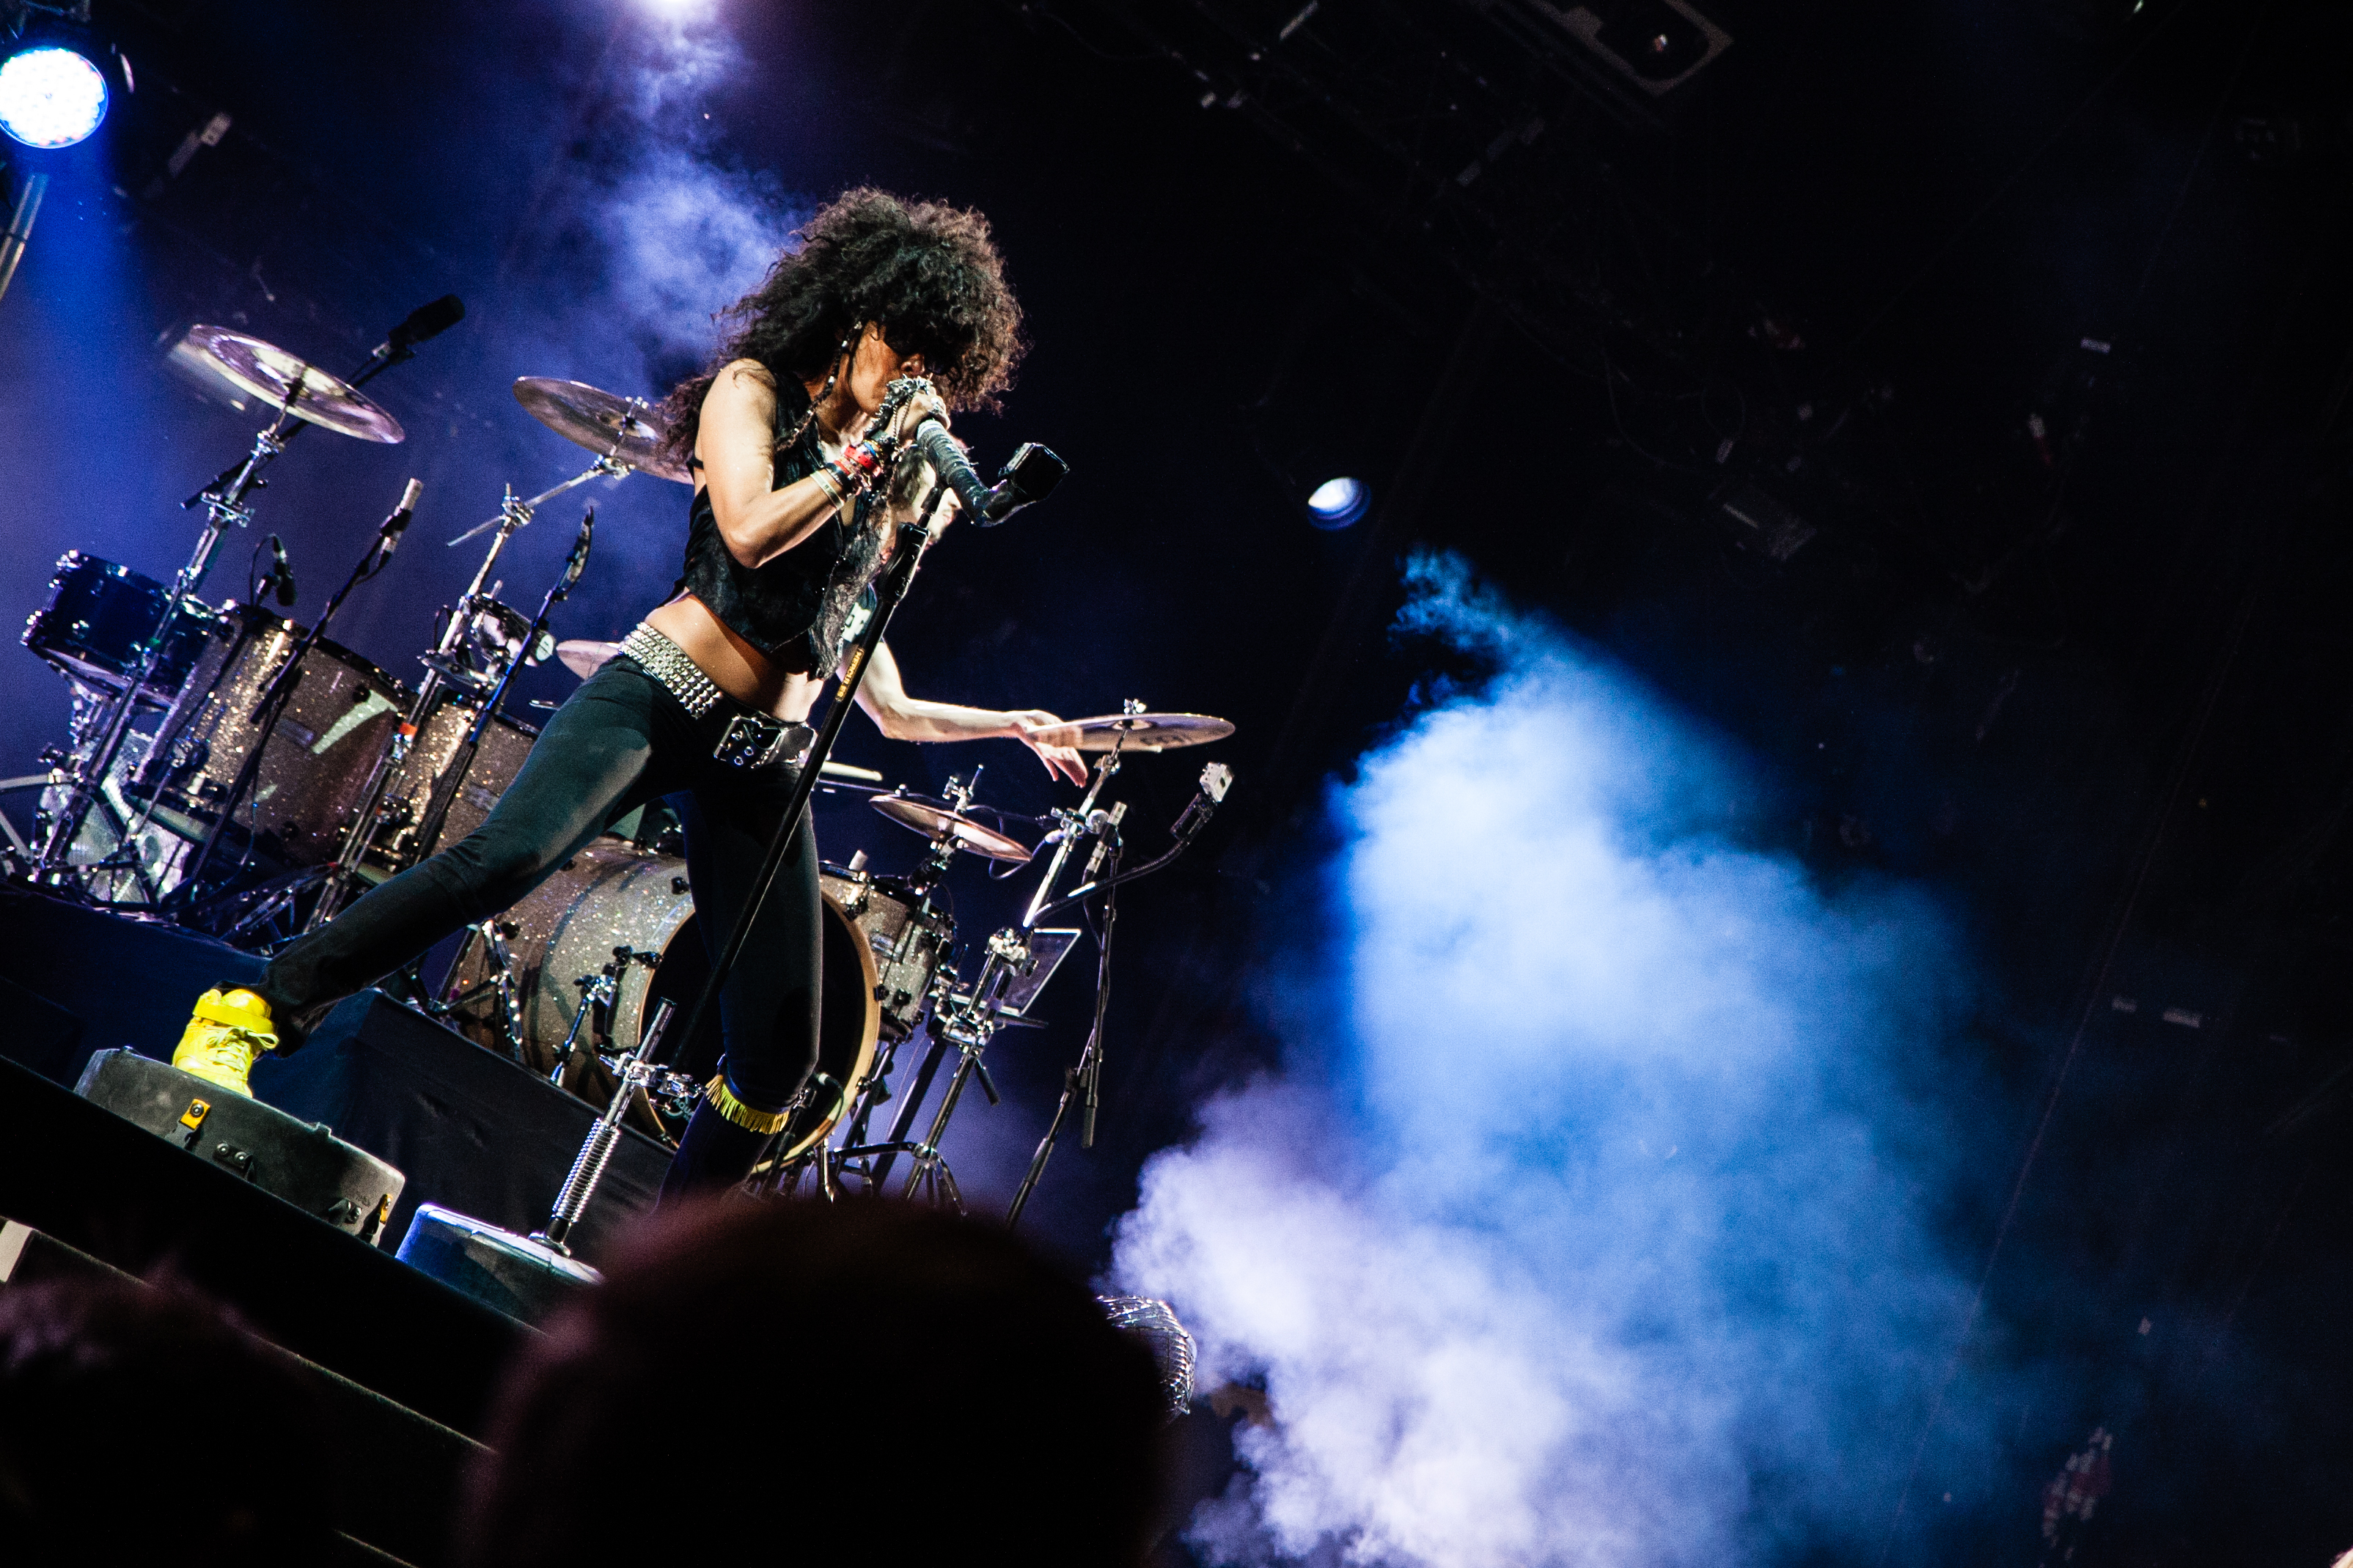
music, concert, live, canon, musician, festival, 40d, gig, stage, 2012, sam, humanit, ponk, shkpnk, shakaponk, huma, skaka, performance, bassist, guitarist, drums, drummer, entertainment, performing arts, rock concert, musical theatre